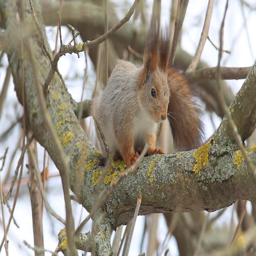
red squirrel or red squirrel sits on a tree branch and cleanses itself close - up .